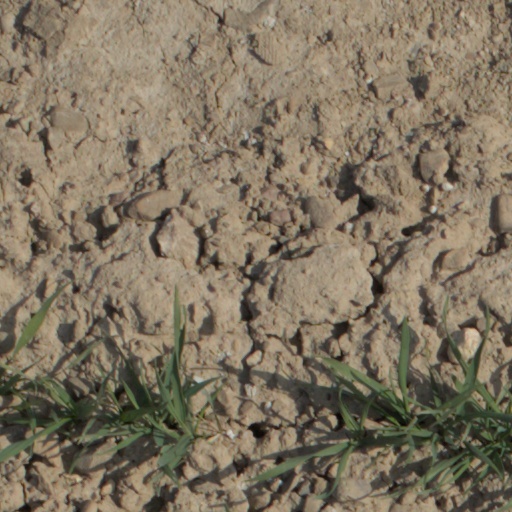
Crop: wheat